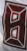
Number: 8